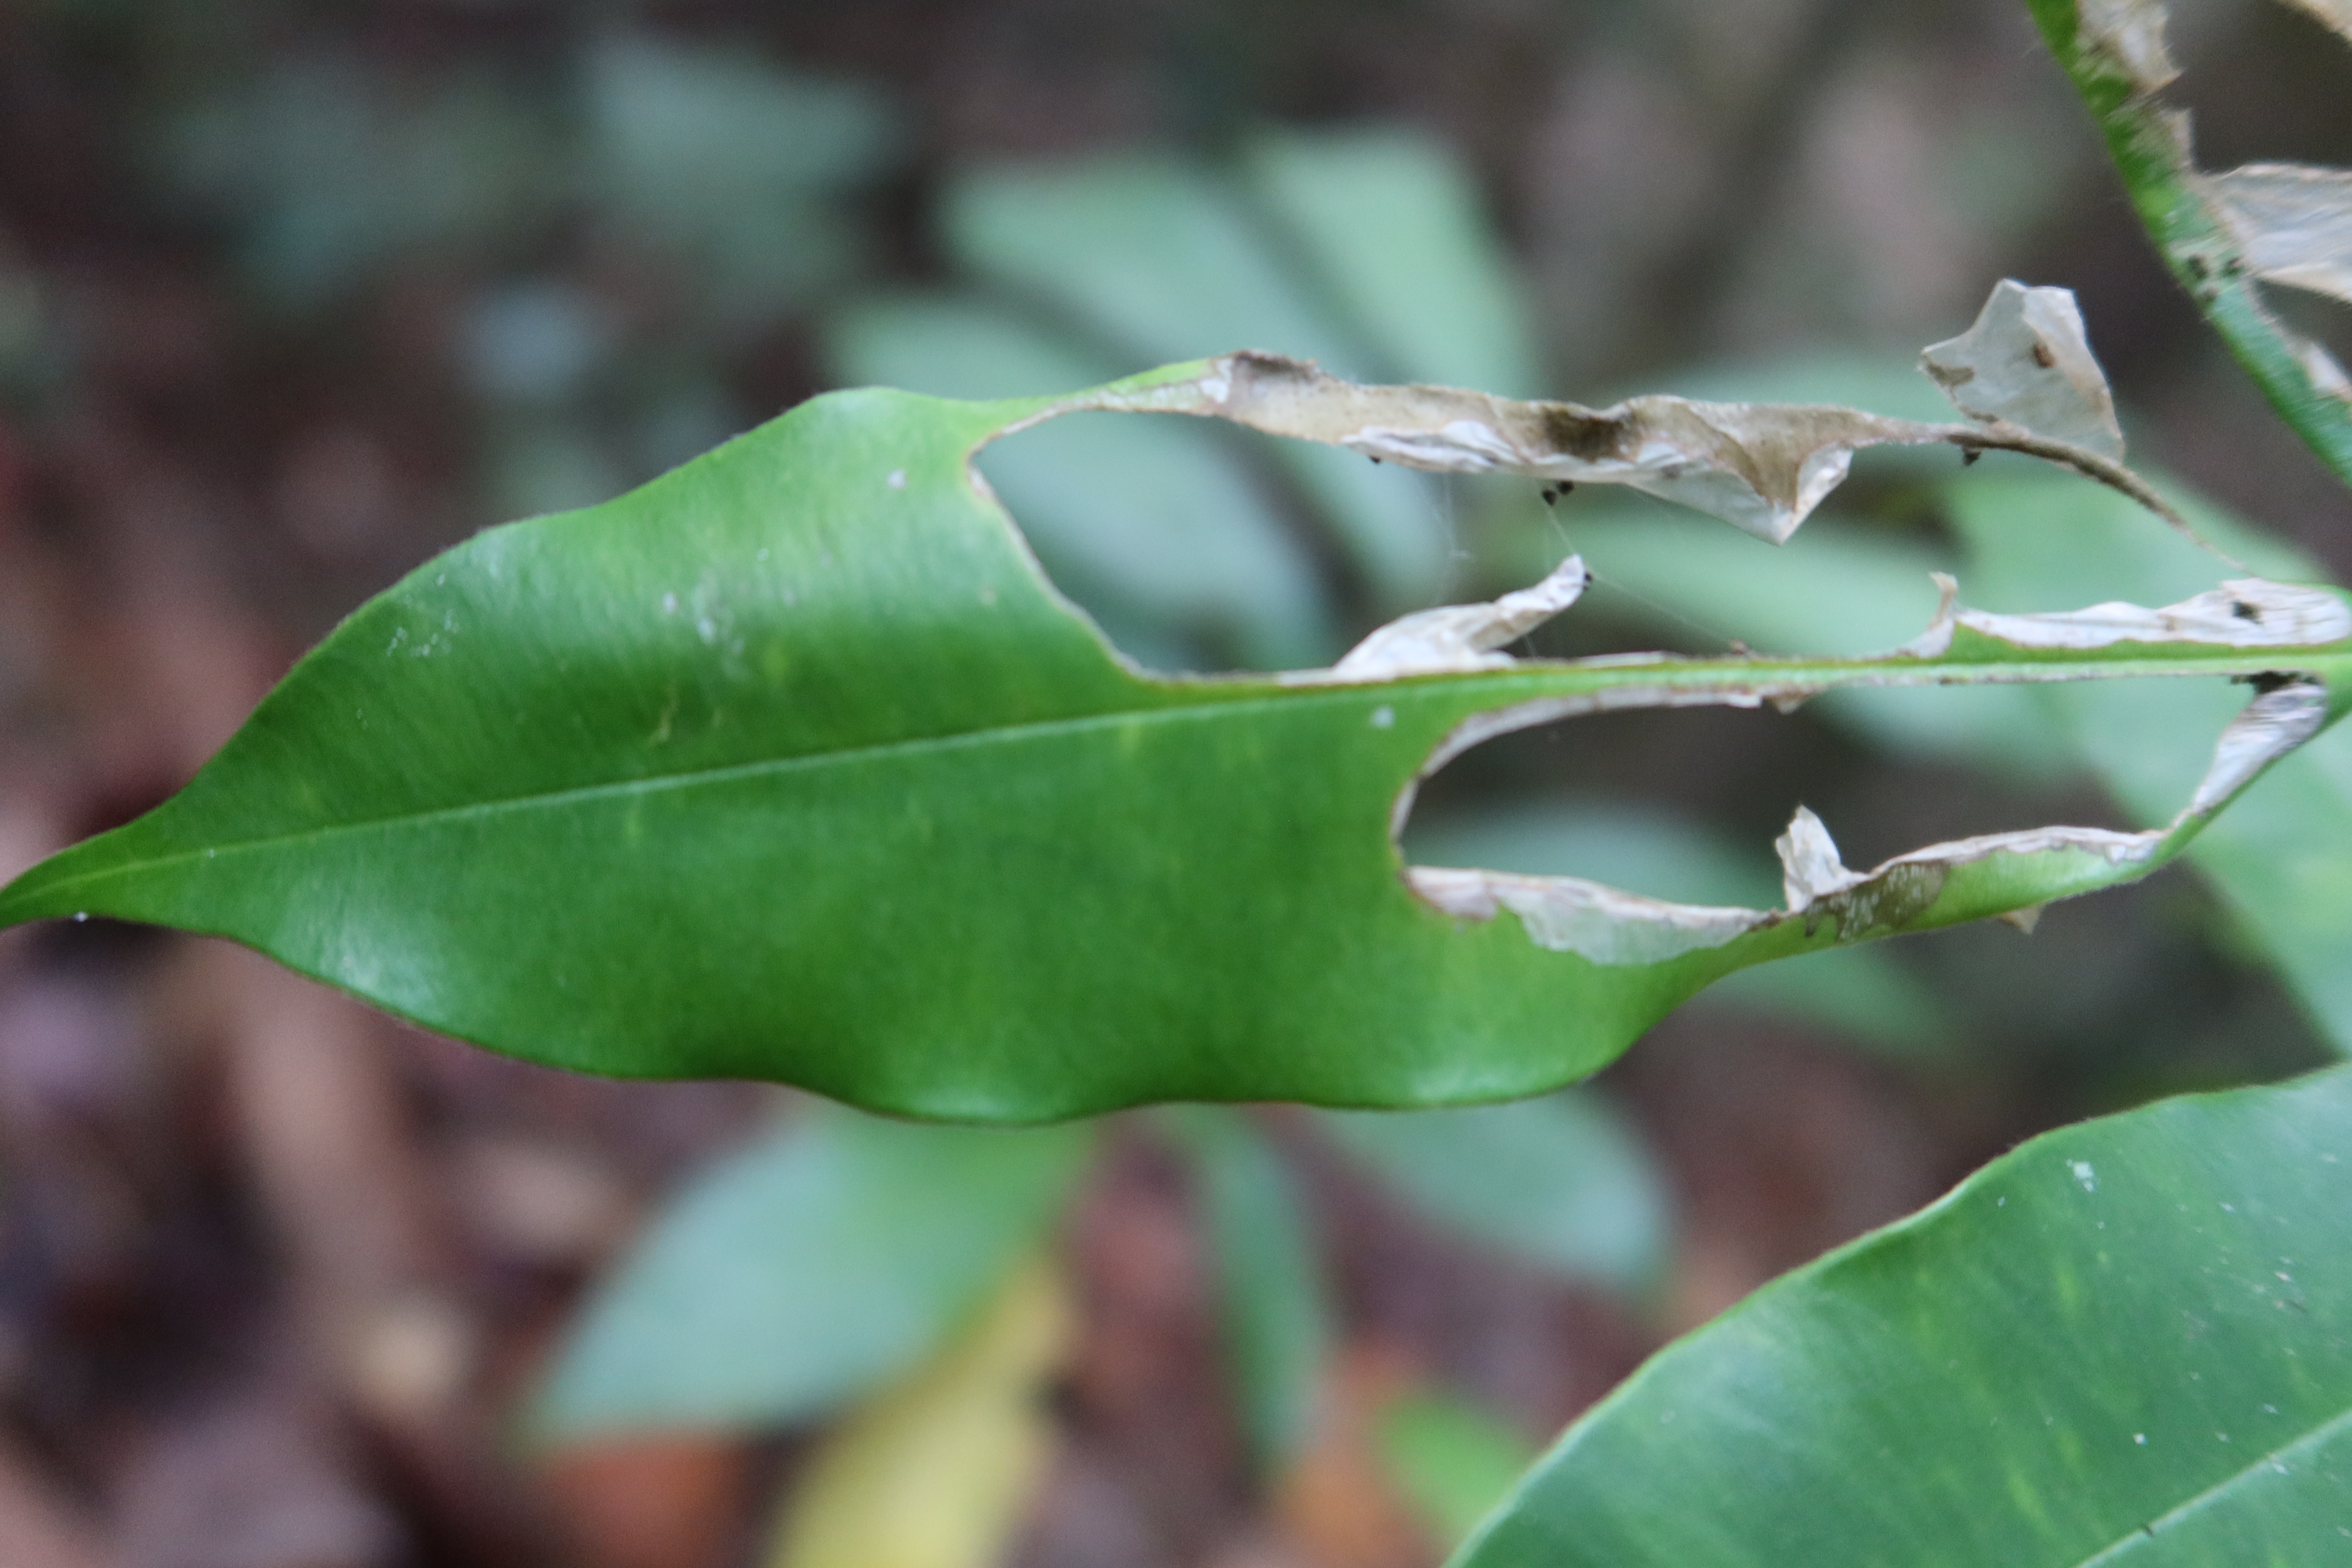
Label: Translucent lesion